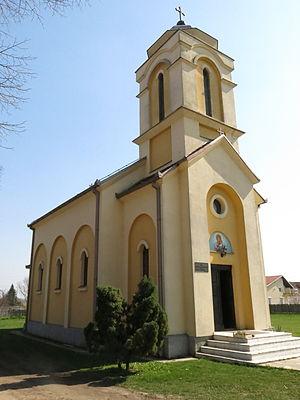
Provo est une localité de Serbie située dans la municipalité de Vladimirci, district de Mačva. Au recensement de 2011, elle comptait 2 027 habitants.